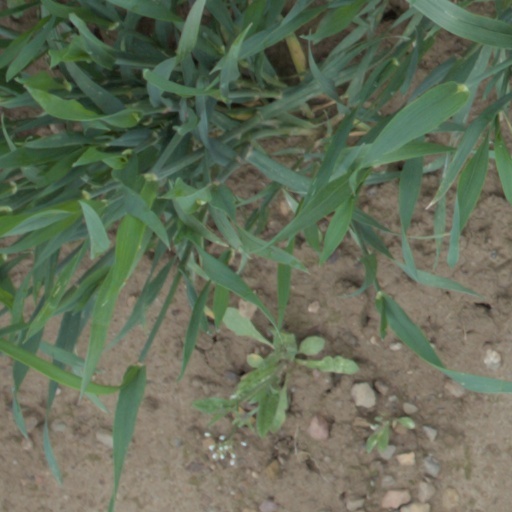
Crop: wheat